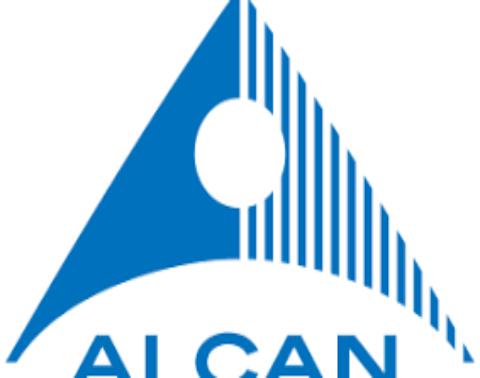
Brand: alcan
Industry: Sports